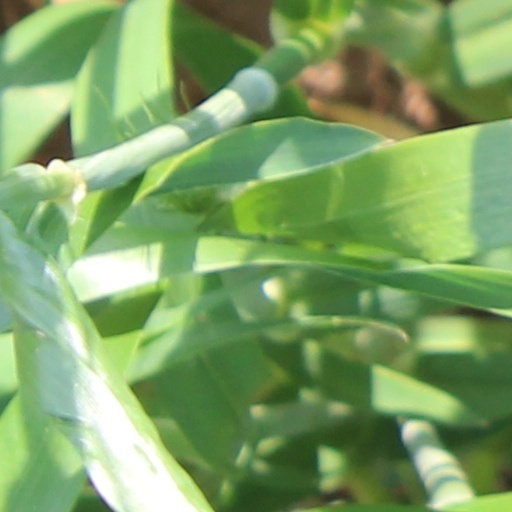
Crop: wheat